Pau Grand Prix

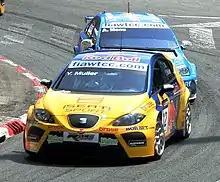
Yvan Muller in Seat León at the 2007 Pau Grand Prix

From 2007 to 2009, the event changed to touring cars, hosting the World Touring Car Championship (WTCC) for the Race of France. The F3 Euro Series returned to support the WTCC during the 2008 event which saw the Brazilian driver Augusto Farfus (WTCC) involved in a crash in the Foch Chicane.